Dungeon Crawlers Radio

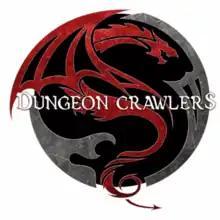

Dungeon Crawlers Radio is a podcast, internet radio program and blog that focuses on science fiction and fantasy news, discussions, and reviews of games, movies, comics, and books. Programming frequently includes interviews with authors, game developers, actors, and media personalities. The show averaged 170,000 listeners weekly.